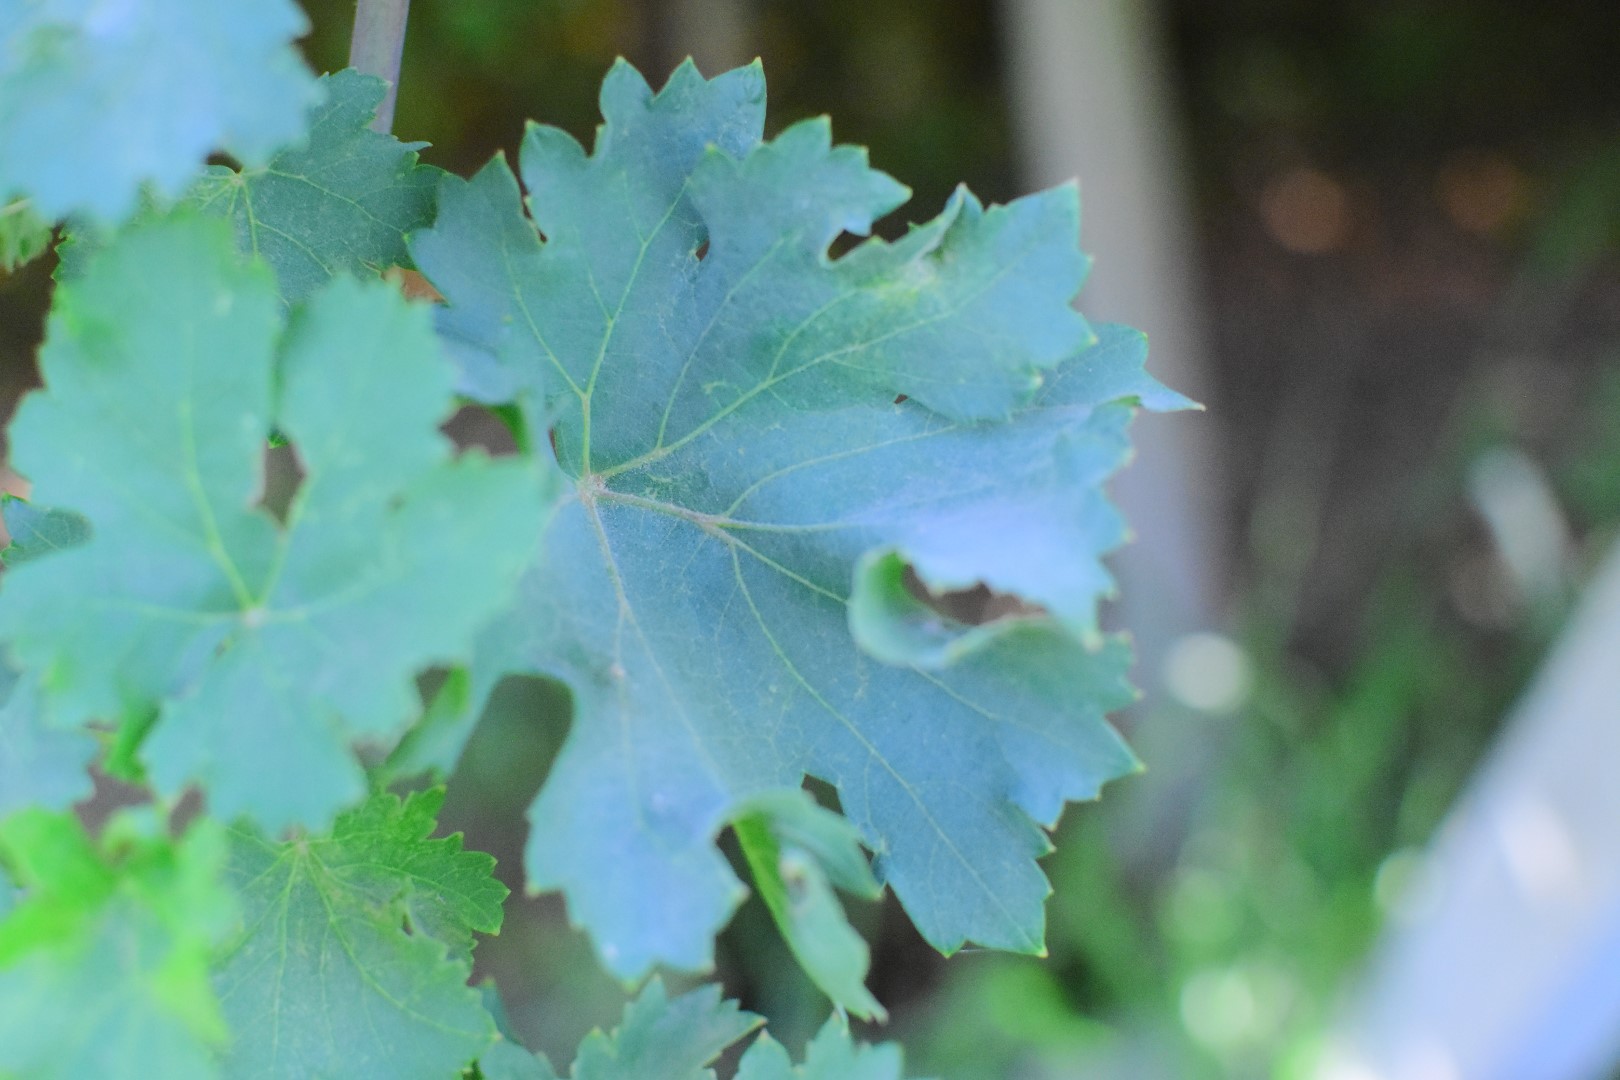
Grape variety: Deas Al-Annz